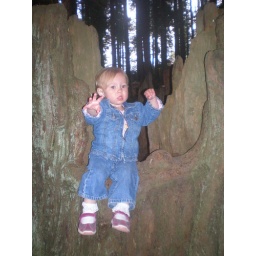
sitting in the castle tree